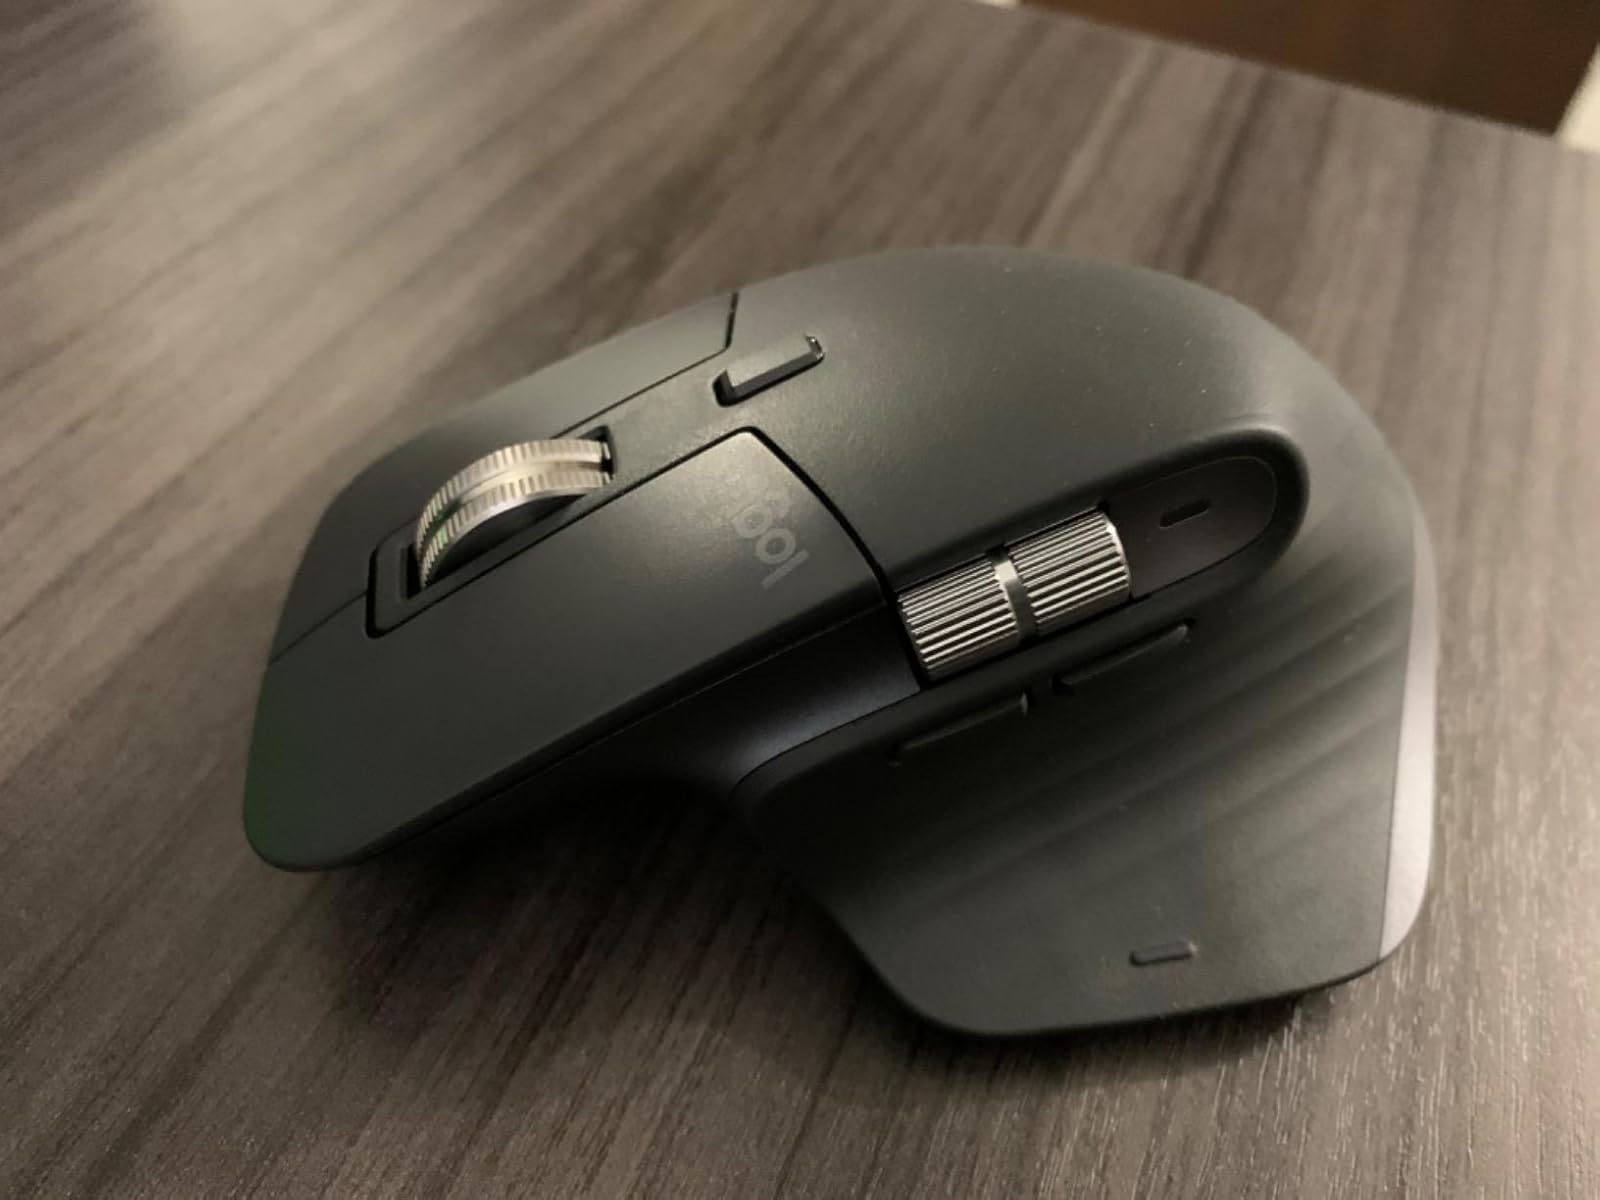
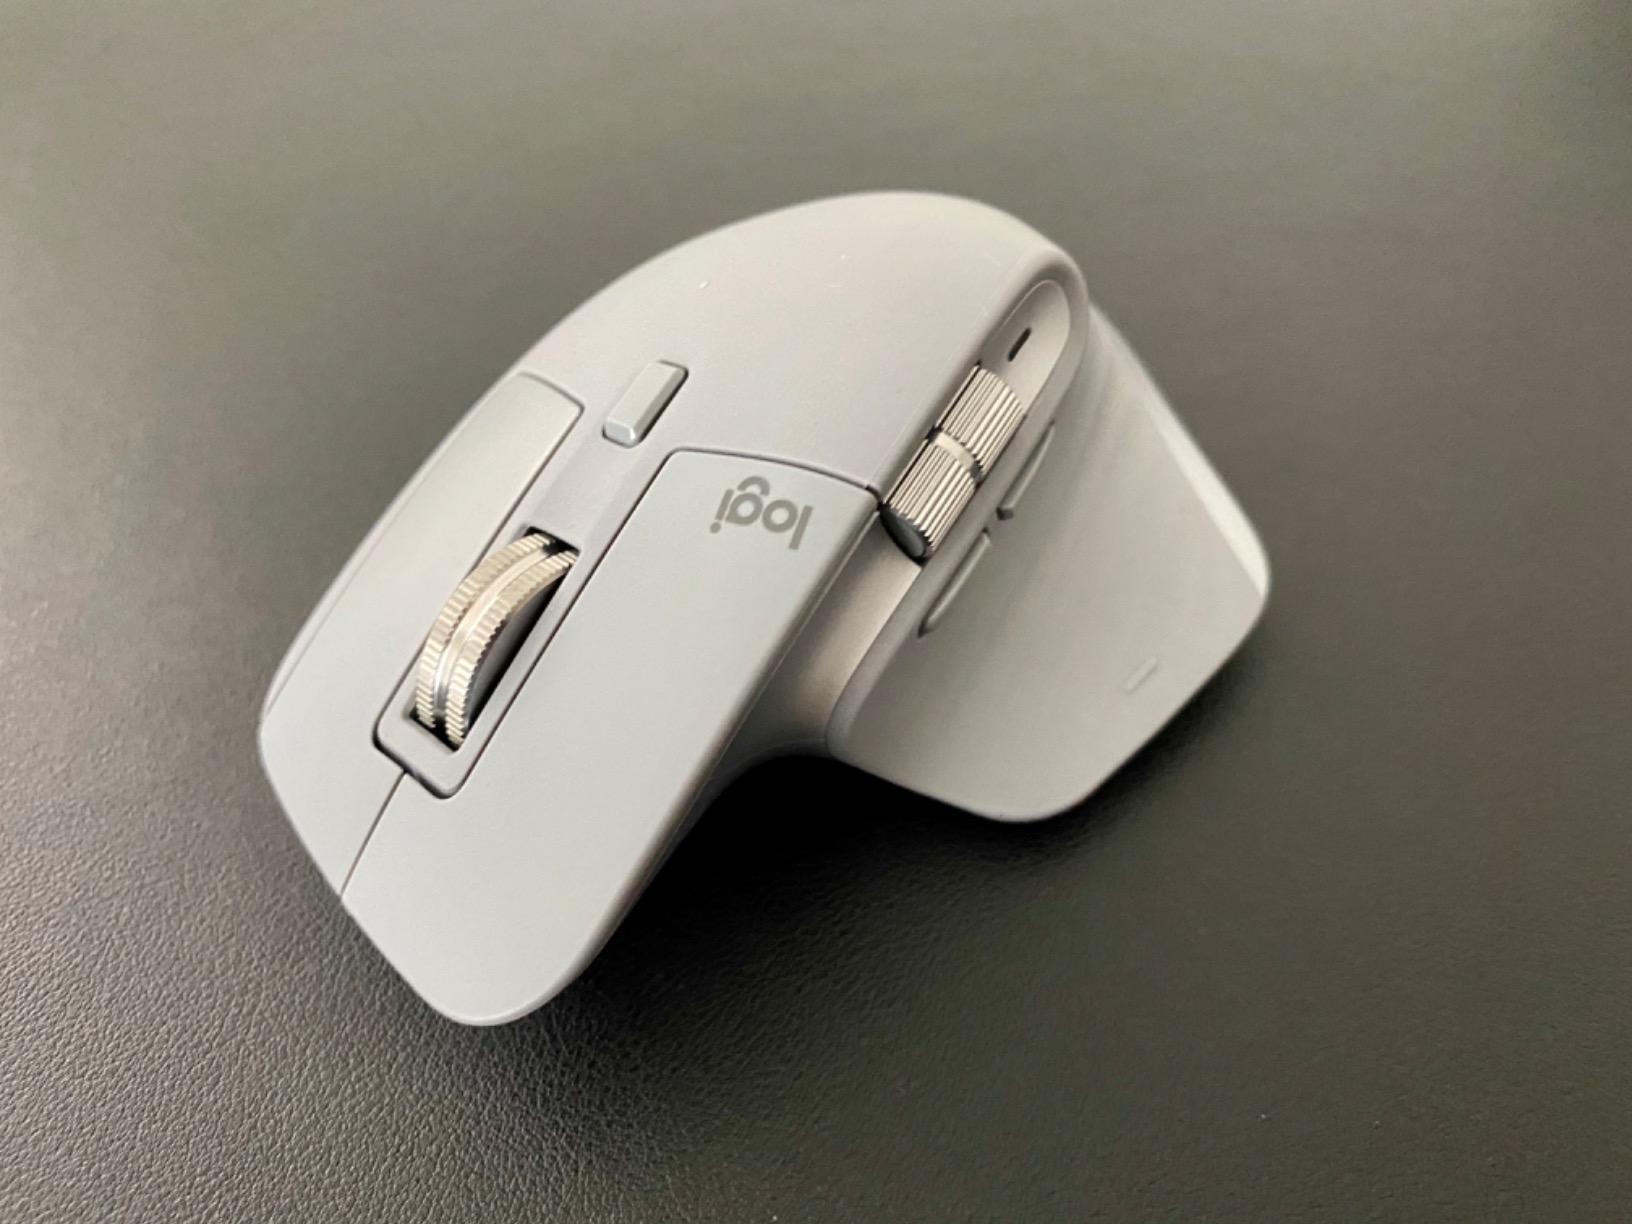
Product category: mouse
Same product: no